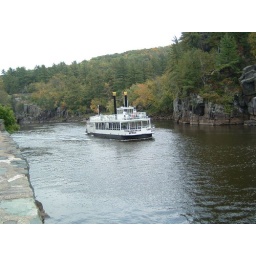
A river boat we saw in Taylors Falls.